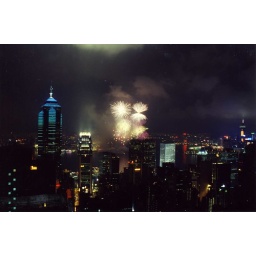
Chinese New Year fireworks on Victoria Harbour from the roof of my building in Midlevels - Hong Kong